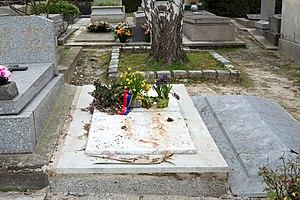
Sépulture d'Emmanuelle Riva (1927-2017), actrice de cinéma et de théâtre et poétesse française.
Le cimetière de Charonne est un cimetière parisien situé dans le 20ᵉ arrondissement.
Paulette Germaine Riva, dite Emmanuelle Riva, est une actrice de cinéma et de théâtre et poétesse française née le 24 février 1927 à Cheniménil et morte le 27 janvier 2017 à Paris.